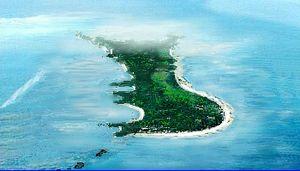
L'île de Malapascua est une île des Visayas centrales, au centre de l'archipel des Philippines. Située dans un détroit peu profond de la pointe nord de l'île de Cebu, elle fait partie administrativement du barangay insulaire de Logon, de la municipalité de Daanbantayan et de la province de Cebu. Malapascua est une petite île, d'environ 2,5 km de long et 1 km de large, et dispose de neuf hameaux.